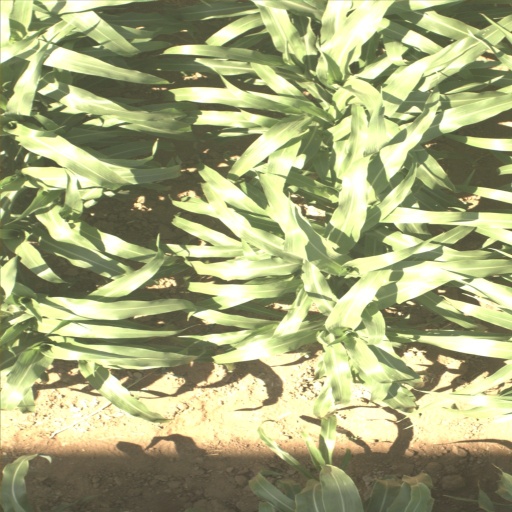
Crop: sorghum